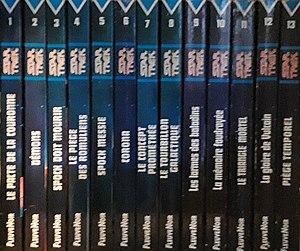
Cet article liste les romans de Star Trek.